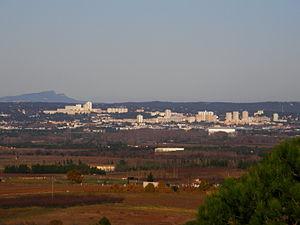
Vue sur Nîmes et la plaine du Vistre depuis le Puech Roussin, à Générac (Gard, France) View towards Nîmes and the ""plaine du Vistre"" from Puech Roussin, in Générac (Gard, France)"
La Vistrenque est un espace géographique situé dans le sud du département du Gard et dans la région Languedoc-Roussillon.
Le vistrenque, appelé vin de pays de la Vistrenque jusqu'en 2009, est un vin français d'indication géographique protégée de zone, produit dans le département du Gard, en Languedoc-Roussillon, dans la région agricole de la Vistrenque. Néanmoins, son territoire de production dépasse largement la Vistrenque géographique.
Générac est une commune française située dans le département du Gard, en région Occitanie.